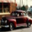
Label: automobile